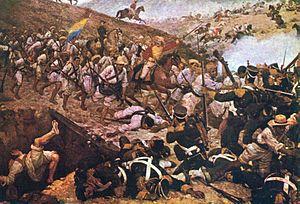
L’histoire de la Colombie commence il y a plus de 20 000 ans. Différentes civilisations amérindiennes se développent dès cette époque, dont la plus influente est celle du peuple Chibcha. Celui-ci domine le centre du pays lorsque Christophe Colomb « découvre » l'Amérique en 1492.
La bataille de Boyacá, remportée le 7 août 1819 par les troupes républicaines de Simón Bolívar et Francisco de Paula Santander sur les troupes royalistes fidèles à la couronne espagnole a consacré l'indépendance de la Grande Colombie, couvrant le Panama, le Venezuela, la Colombie, l'Équateur et une partie du Pérou et de la Bolivie actuels. Elle s'est déroulée dans les Andes au Puente de Boyacá, ouvrant l'accès à Bogota située à 150 km au sud.
La Campagne libératrice de la Nouvelle-Grenade est une campagne militaire entreprise par Simón Bolívar au début de l'année 1819 pour libérer la Nouvelle-Grenade de la domination espagnole. La campagne cherche à se conformer aux décisions prises lors du Congrès d'Angostura, au cours duquel il a été décidé de la création de la République de Colombie, État regroupant les anciennes colonies espagnoles de la Capitainerie générale du Venezuela, la Vice-royauté de Nouvelle-Grenade et la Real Audiencia de Quito, territoires qui, à l'exception du sud et de l'est du Venezuela, sont alors sous domination espagnole. Bolívar décide que, à la suite de la retraite de Pablo Morillo dans ses quartiers d'hiver de Calabozo après la campagne d'Apure, le moment est opportun d'effectuer la pleine libération de la Nouvelle-Grenade. La campagne dure 77 jours, du 23 mai 1819, lorsque Bolívar expose son plan aux chefs de l'armée patriotique dans le village de Setenta, au 10 août de la même année, lorsque Bolívar entre sans résistance à Bogota, la capitale de la Nouvelle-Grenade.